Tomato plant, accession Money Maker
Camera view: bottom (45 deg); turntable rotation: 180 degrees
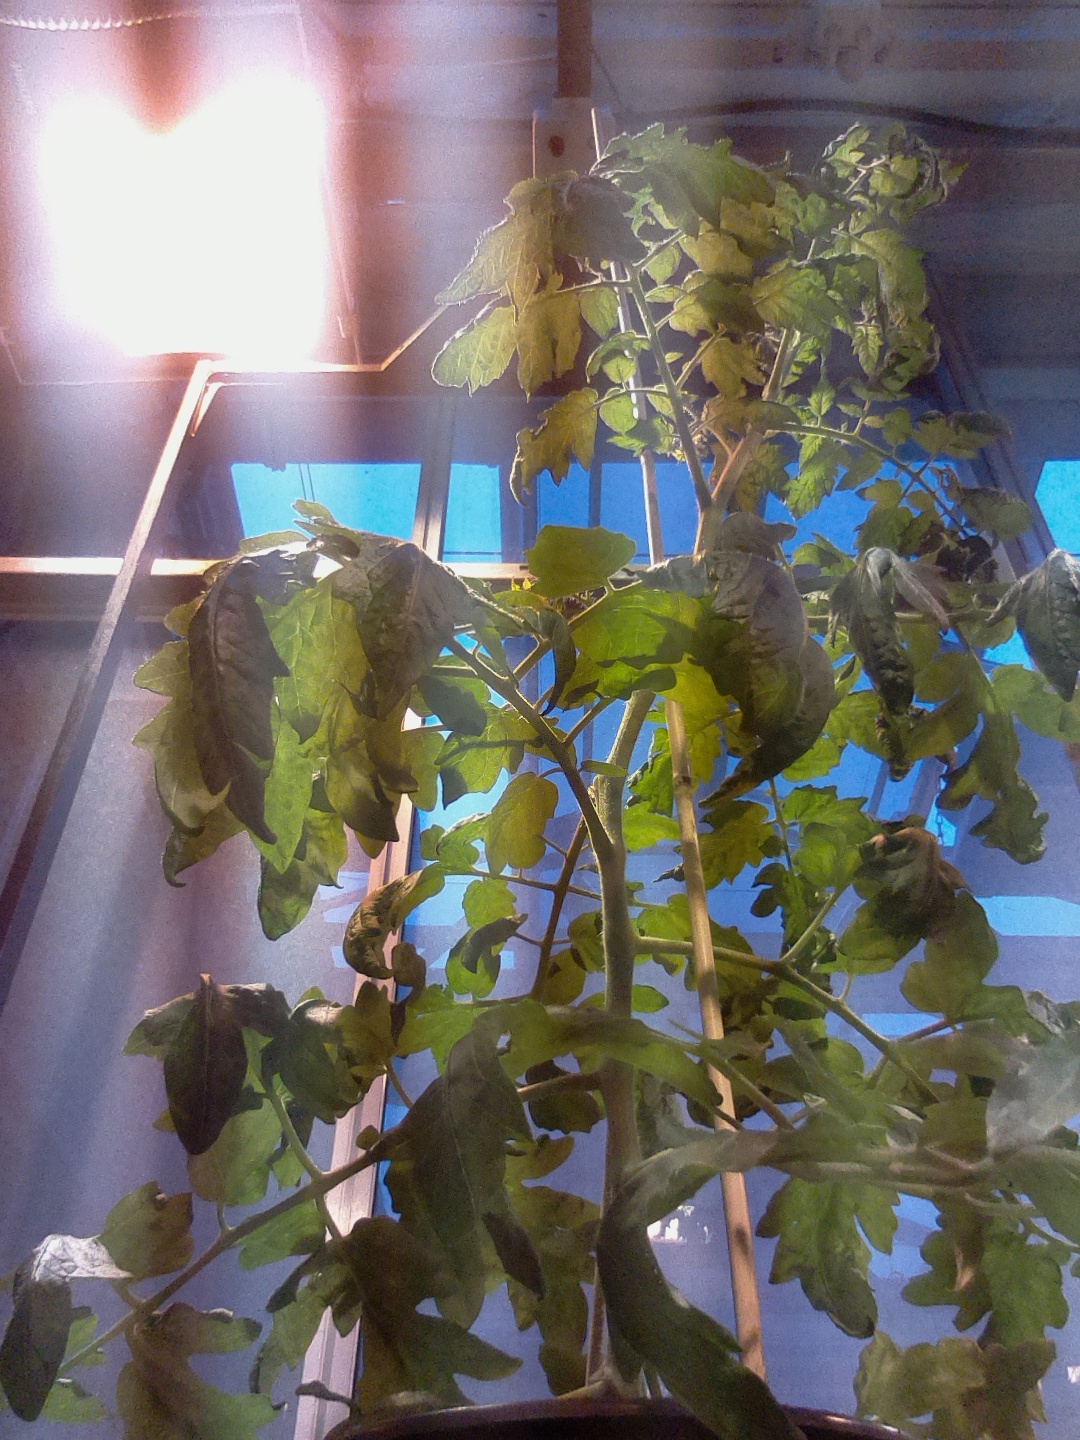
BBCH growth stage 66: Full flowering, 60%-70% of flowers open, more petals falling